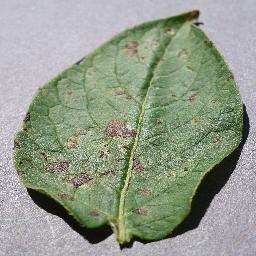
Label: Potato___Early_blight